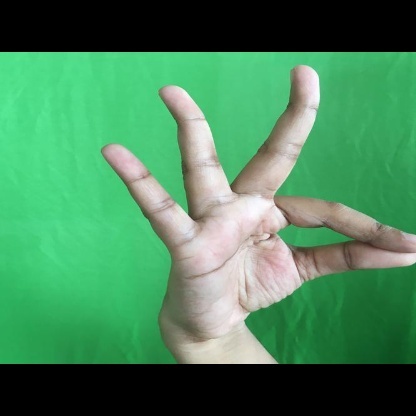
Mudra: Hamsasyam